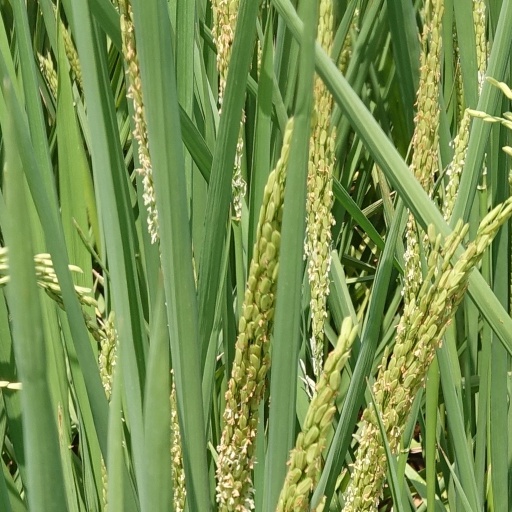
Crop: rice